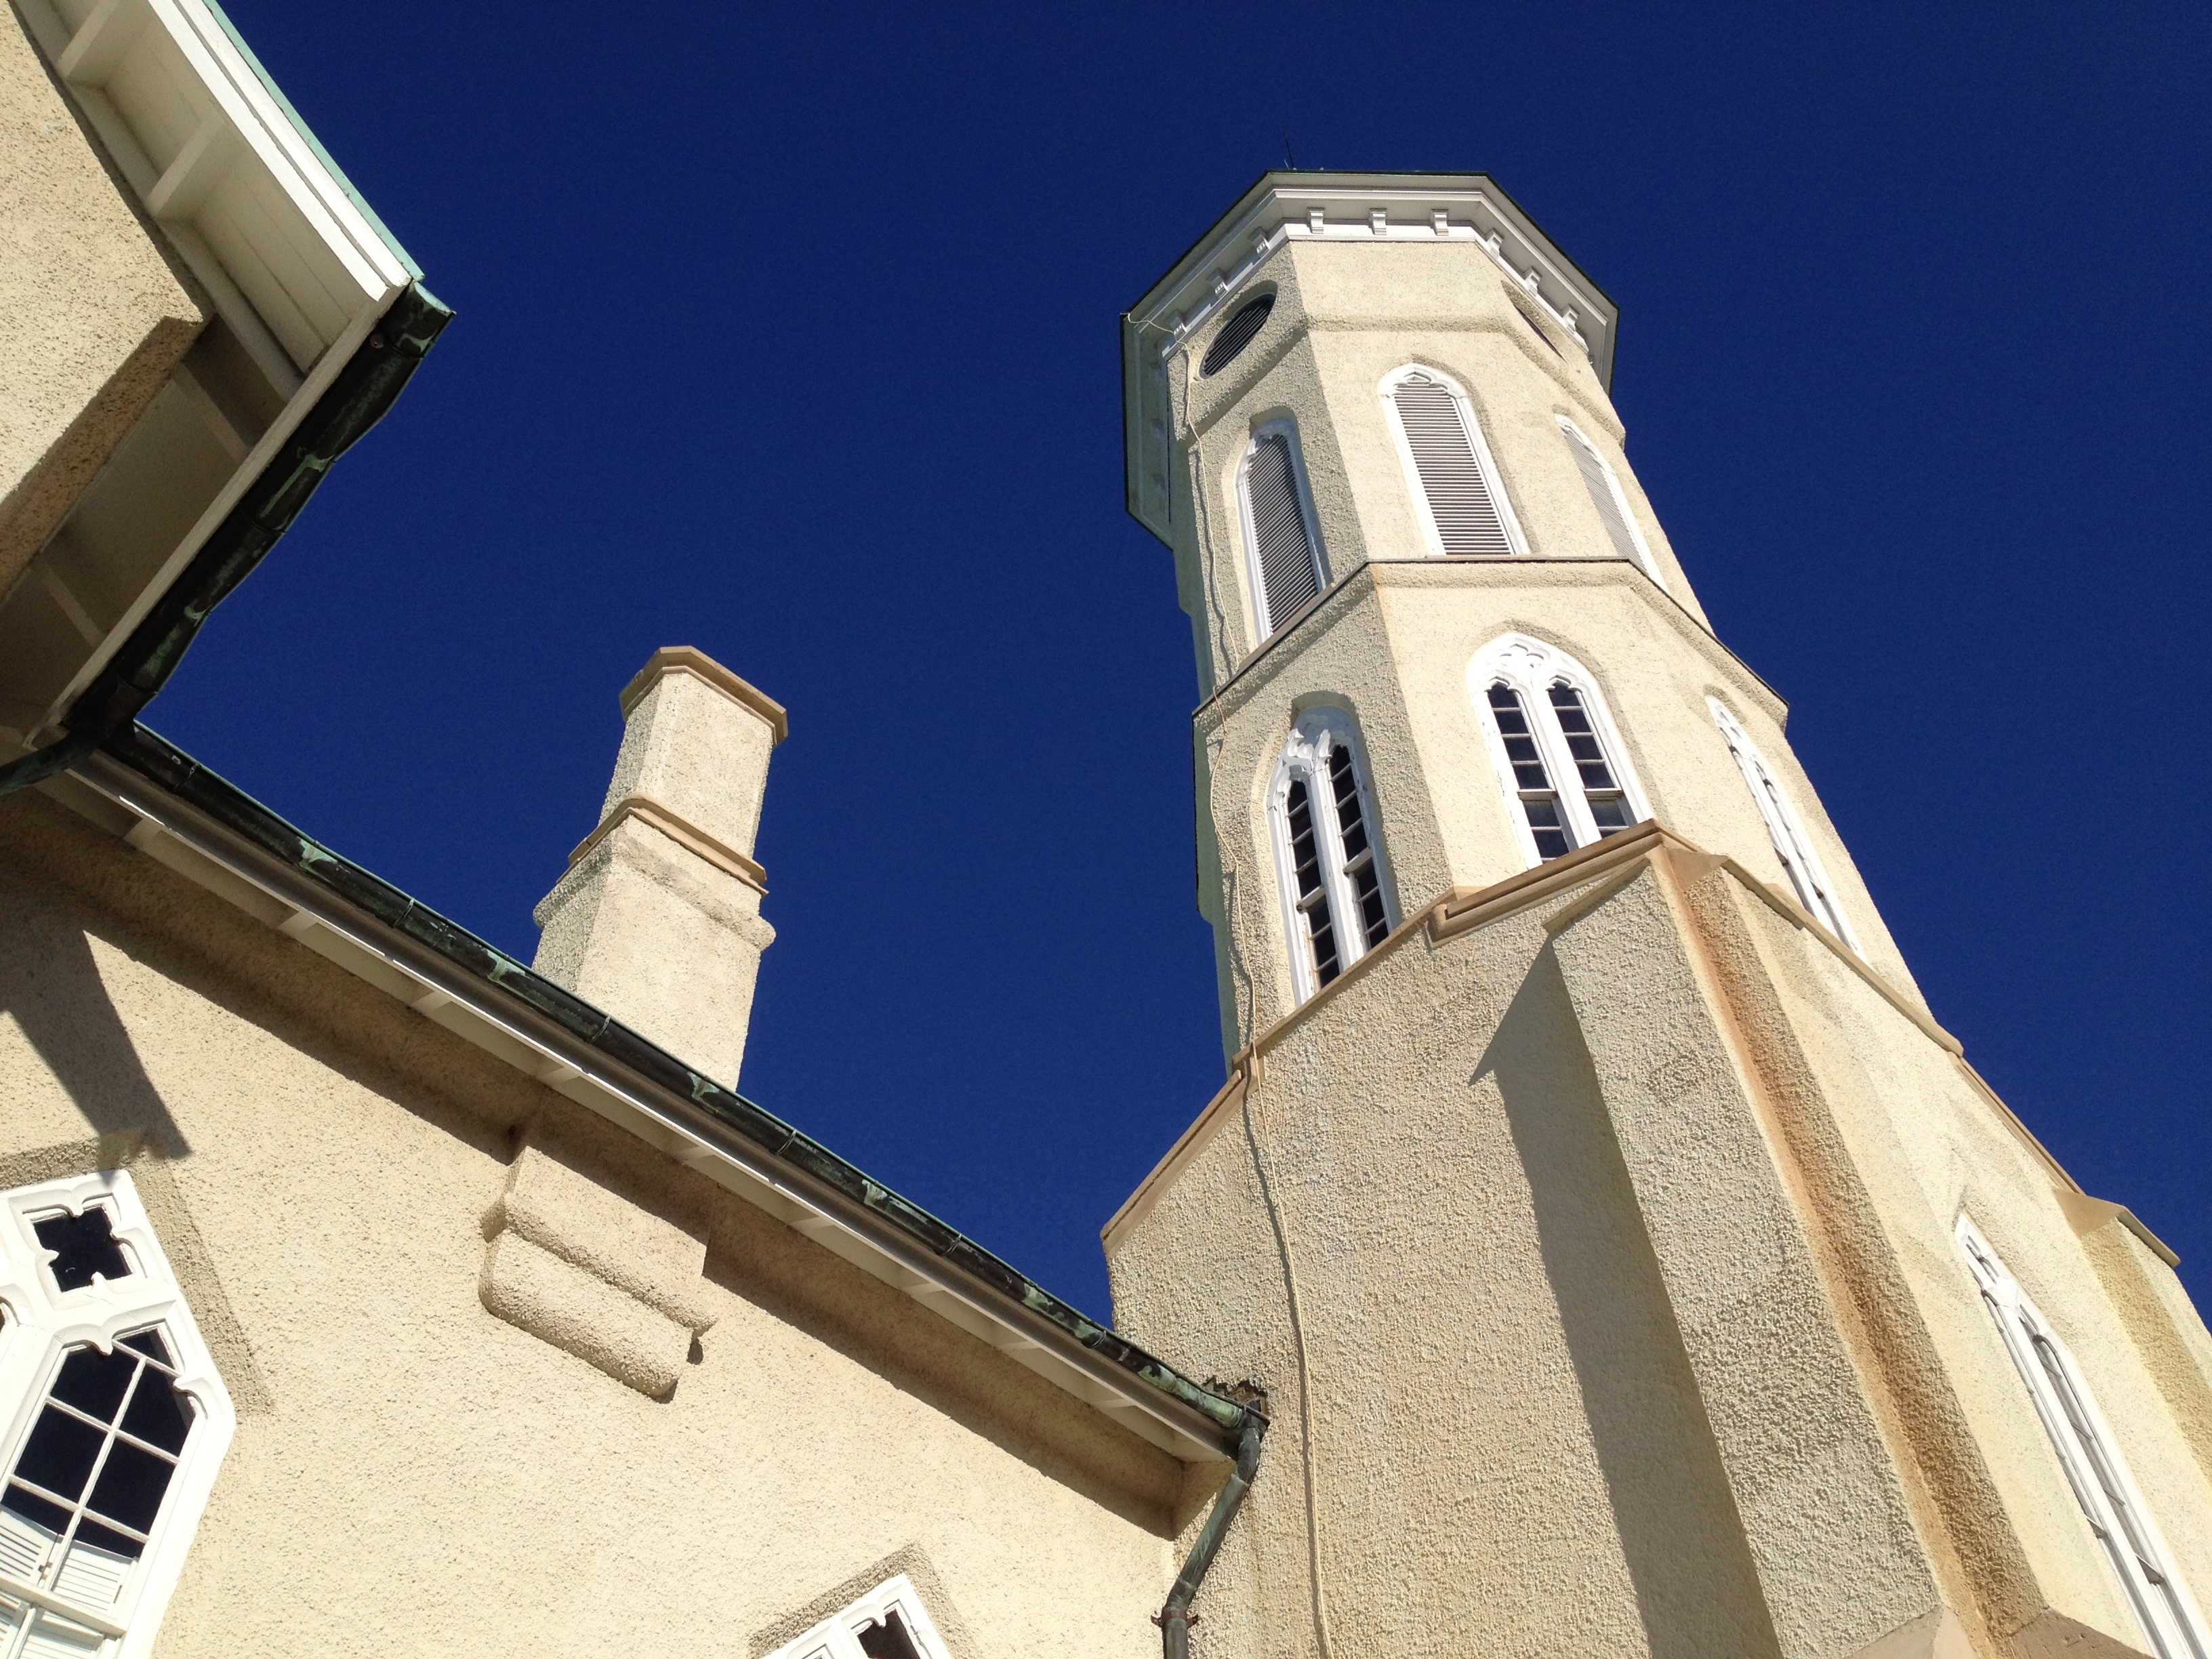
building, tower, landmark, facade, blue, place of worship, steeple, 2012366